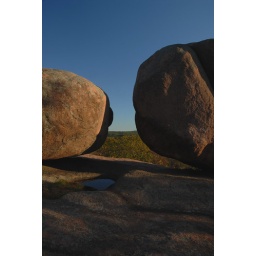
Two giant boulders in golden light from the setting sun and a dark blue sky background.